Square's Tom Sawyer

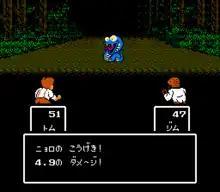
In this battle sequence, Tom and Jim fight a snake.

Players control Tom Sawyer and his friends as they join the party, such as Jim and Huck, and they each have RPG game statistics such as health, power, and speed. Characters can choose to equip no weapons, and fight with their fists, but there are a large number of collectible items. Key cards and black magic are also present in the game. The game features an enemy that triggers the reset button on a players controller bringing them back to the title screen.